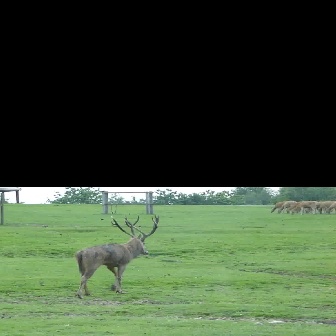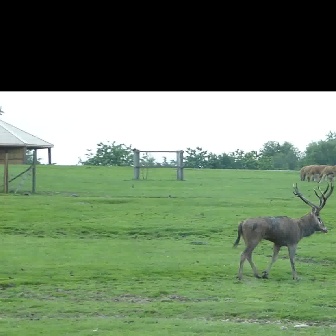
  Please identify the target specified by the bounding box [73,213,158,298] in the first image and locate it in the second image. Return the coordinates in [x_min,y_min,x_max,y_max] format.
Answer: [232,180,334,282]